Warrant officer

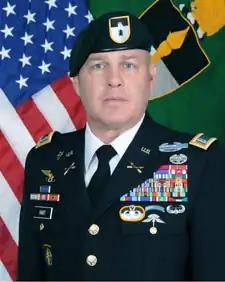
CW5 Robert Hart, Command Chief Warrant Officer, John F. Kennedy Special Warfare Center and School,

In the United States Armed Forces, a warrant officer (grade W-1 to W-5) is ranked as an officer above the senior-most enlisted ranks, as well as officer cadets and officer candidates, but below the officer grade of O‑1 (NATO: OF‑1). All warrant officers rate a salute from those ranked below them; i.e., the enlisted ranks. Warrant officers are highly skilled, single-track specialty officers, and while the ranks are authorized by Congress, each branch of the military selects, manages, and utilizes warrant officers in slightly different ways. For appointment to warrant officer (W-1), normally a warrant is approved by the service secretary of the respective branch of service. However, appointment to this rank can come via commission by the President, but this is less common. For the chief warrant officer ranks (CW‑2 to CW‑5), these warrant officers are commissioned by the President. Both warrant officers and chief warrant officers take the same oath of office as regular commissioned officers (O-1 to O-10).